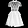
Label: Dress